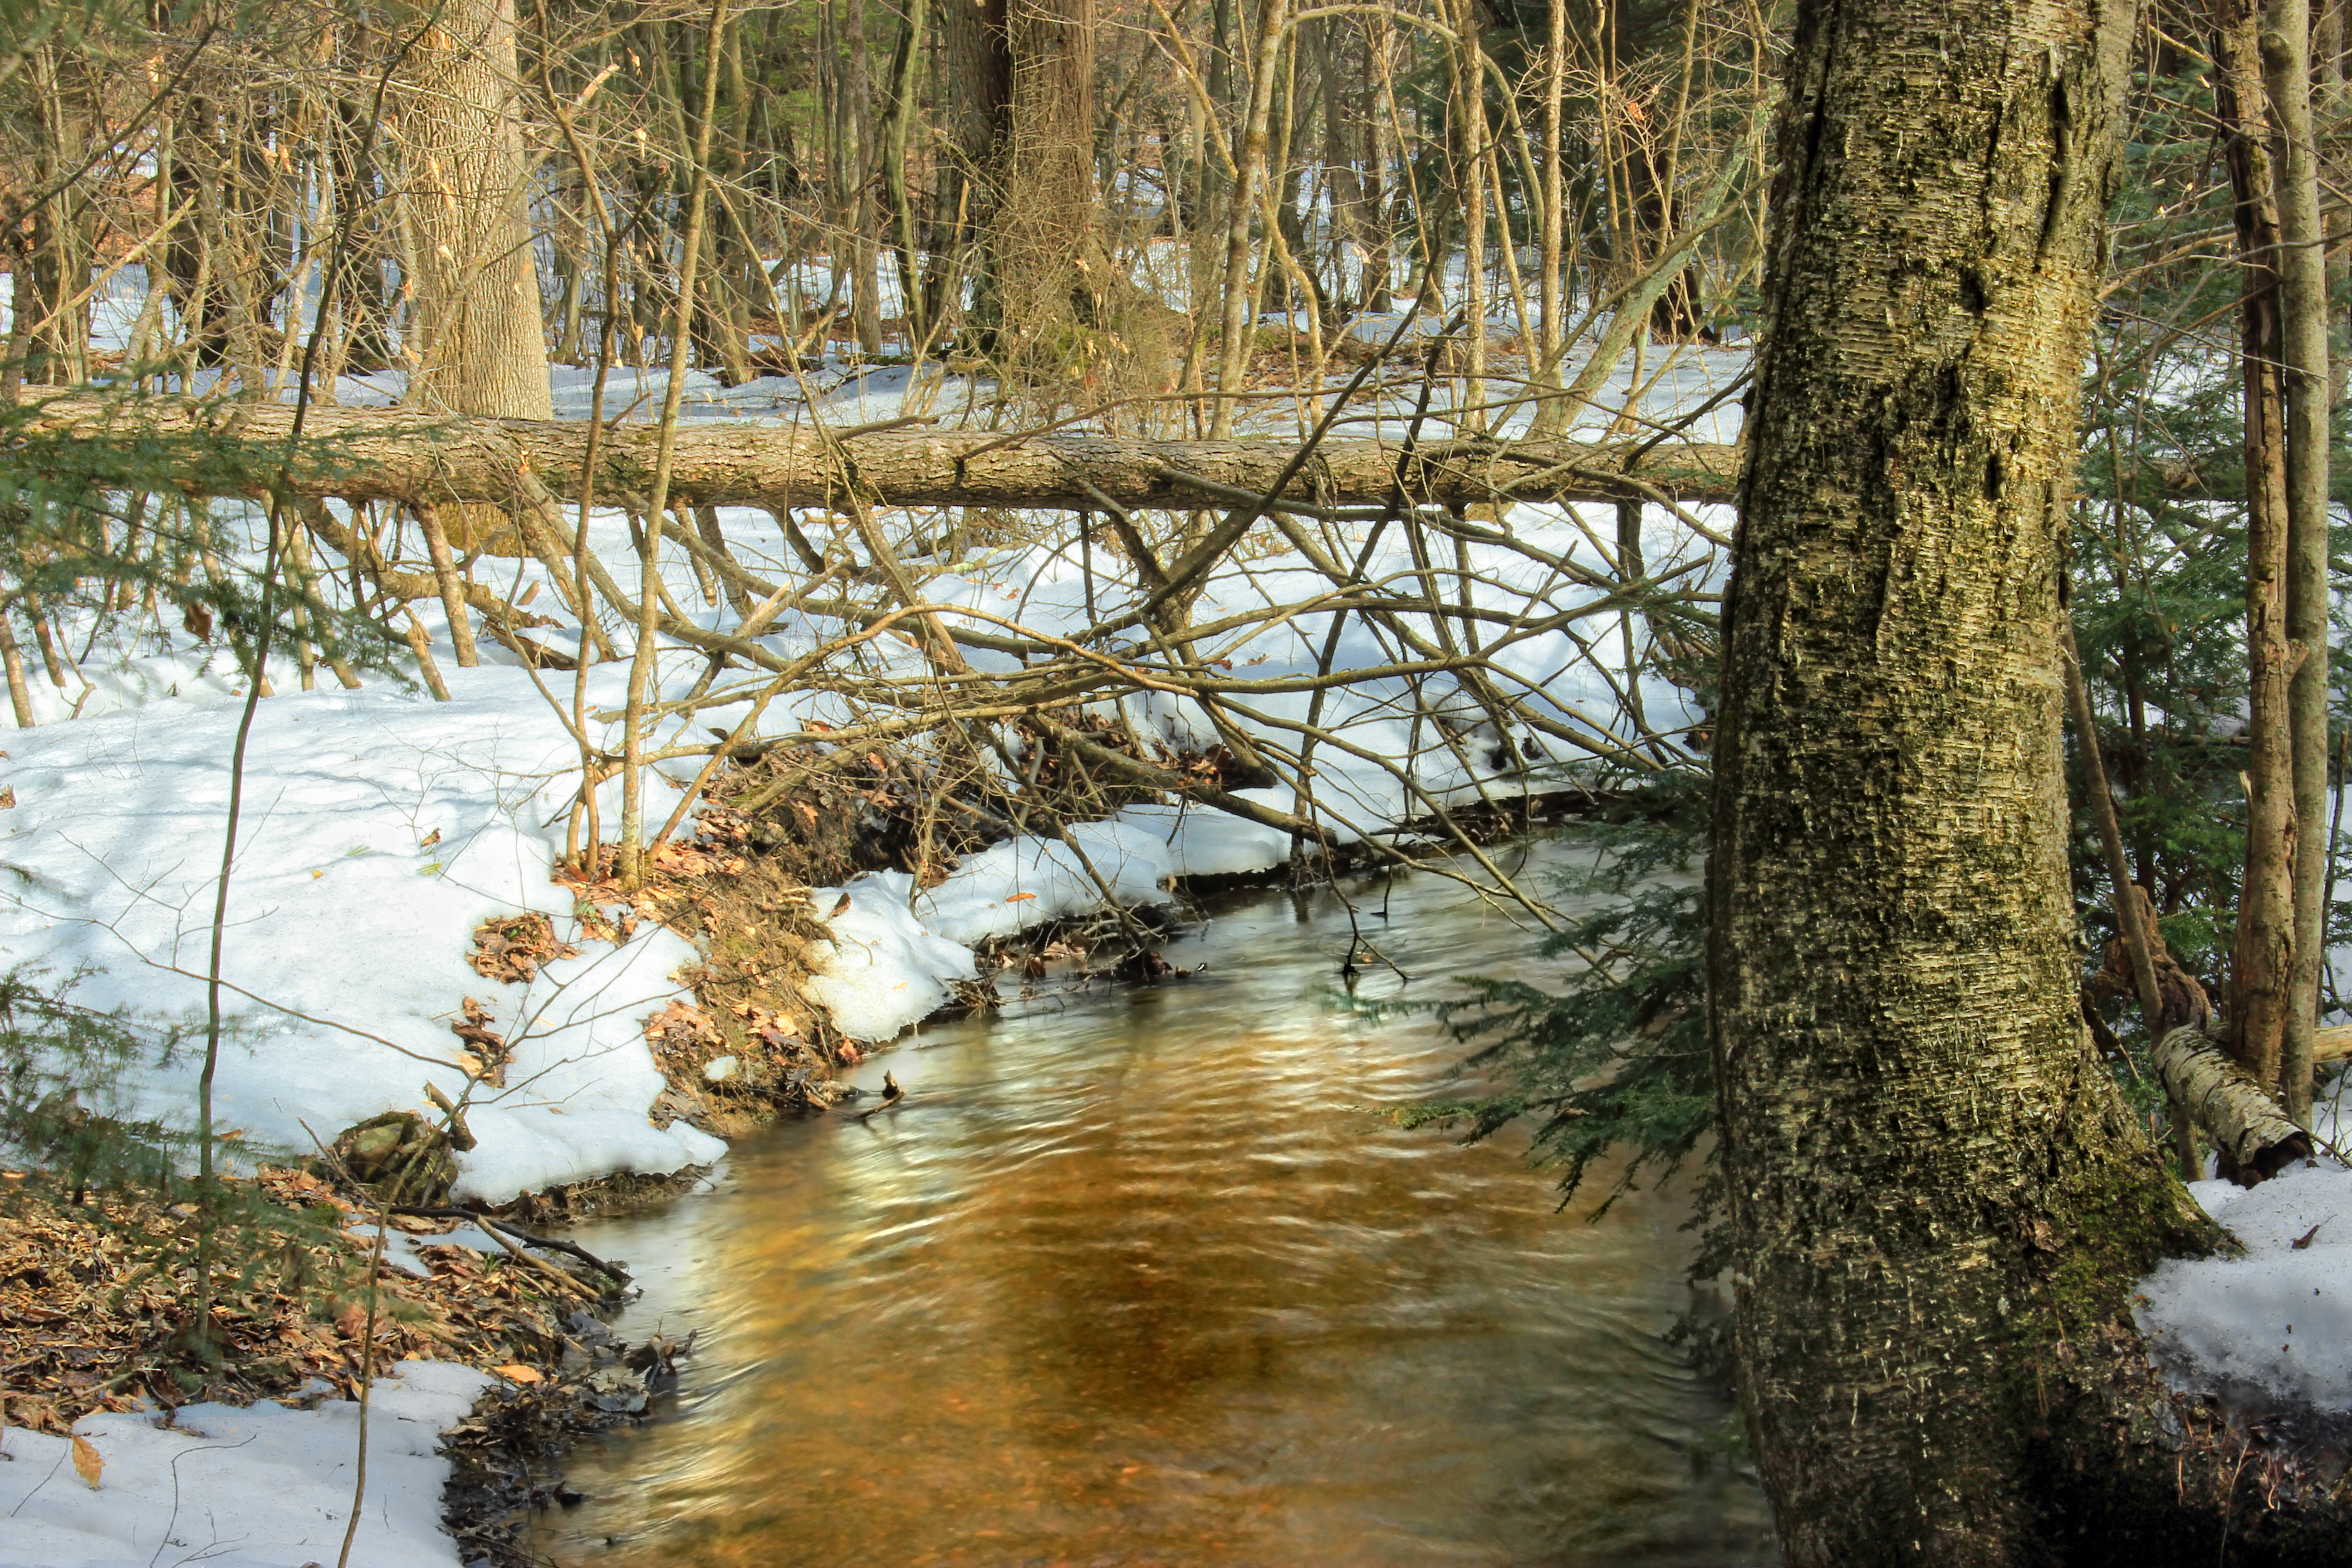
tree, water, nature, forest, creek, wilderness, branch, snow, winter, hiking, leaf, river, pond, wildlife, stream, reflection, autumn, weather, season, trees, creativecommons, riparian, wetland, pennsylvaniawilds, hemlocks, easternhemlocks, tsugacanadensis, betulaalleghaniensis, birches, ravine, pennsylvania, clearfieldcounty, elkcounty, bennettbranchforest, yellowbirches, tylerrun, woodland, habitat, natural environment, woody plant